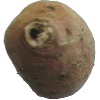
Label: Potato Sweet 1